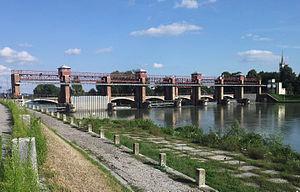
Liste des ponts de Vérone sur l'Adige, ordonnés d'amont en aval.